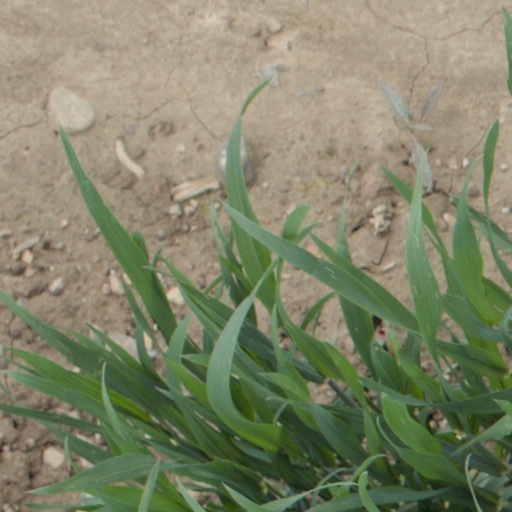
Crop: wheat